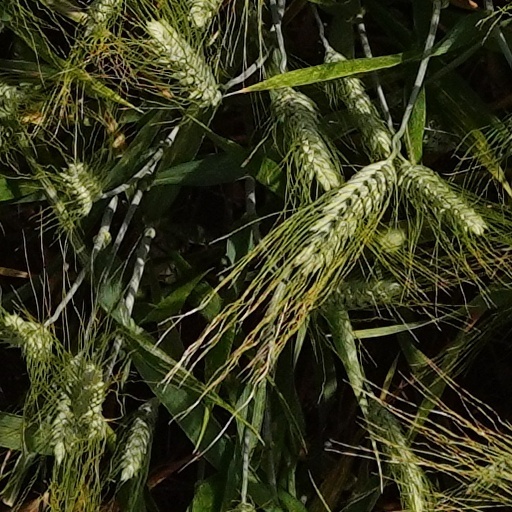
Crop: wheat